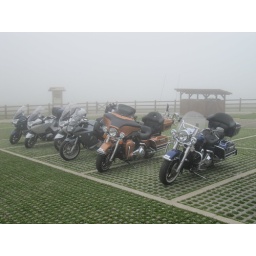
We couldn't see the lakes, in fact we had a job to find the bikes in the car park!